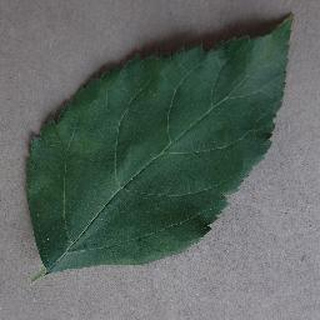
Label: healthy_apple